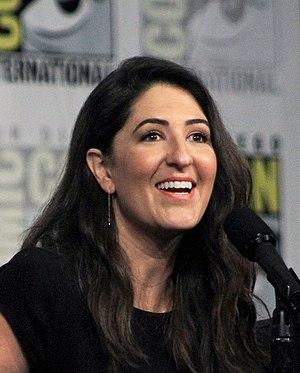
D'Arcy Carden, née Darcy Beth Erokan le 4 janvier 1980 à Danville, est une actrice américaine.